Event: Nepal Earthquake
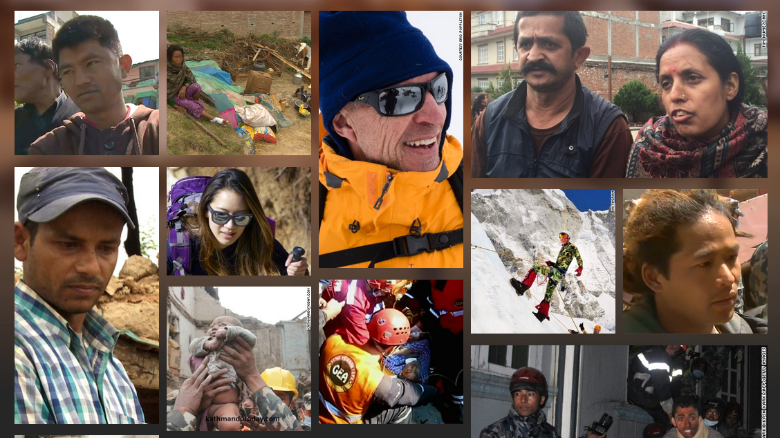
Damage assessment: no_damage